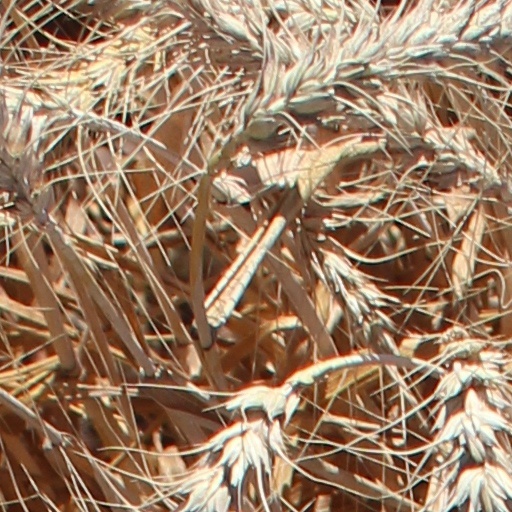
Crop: wheat